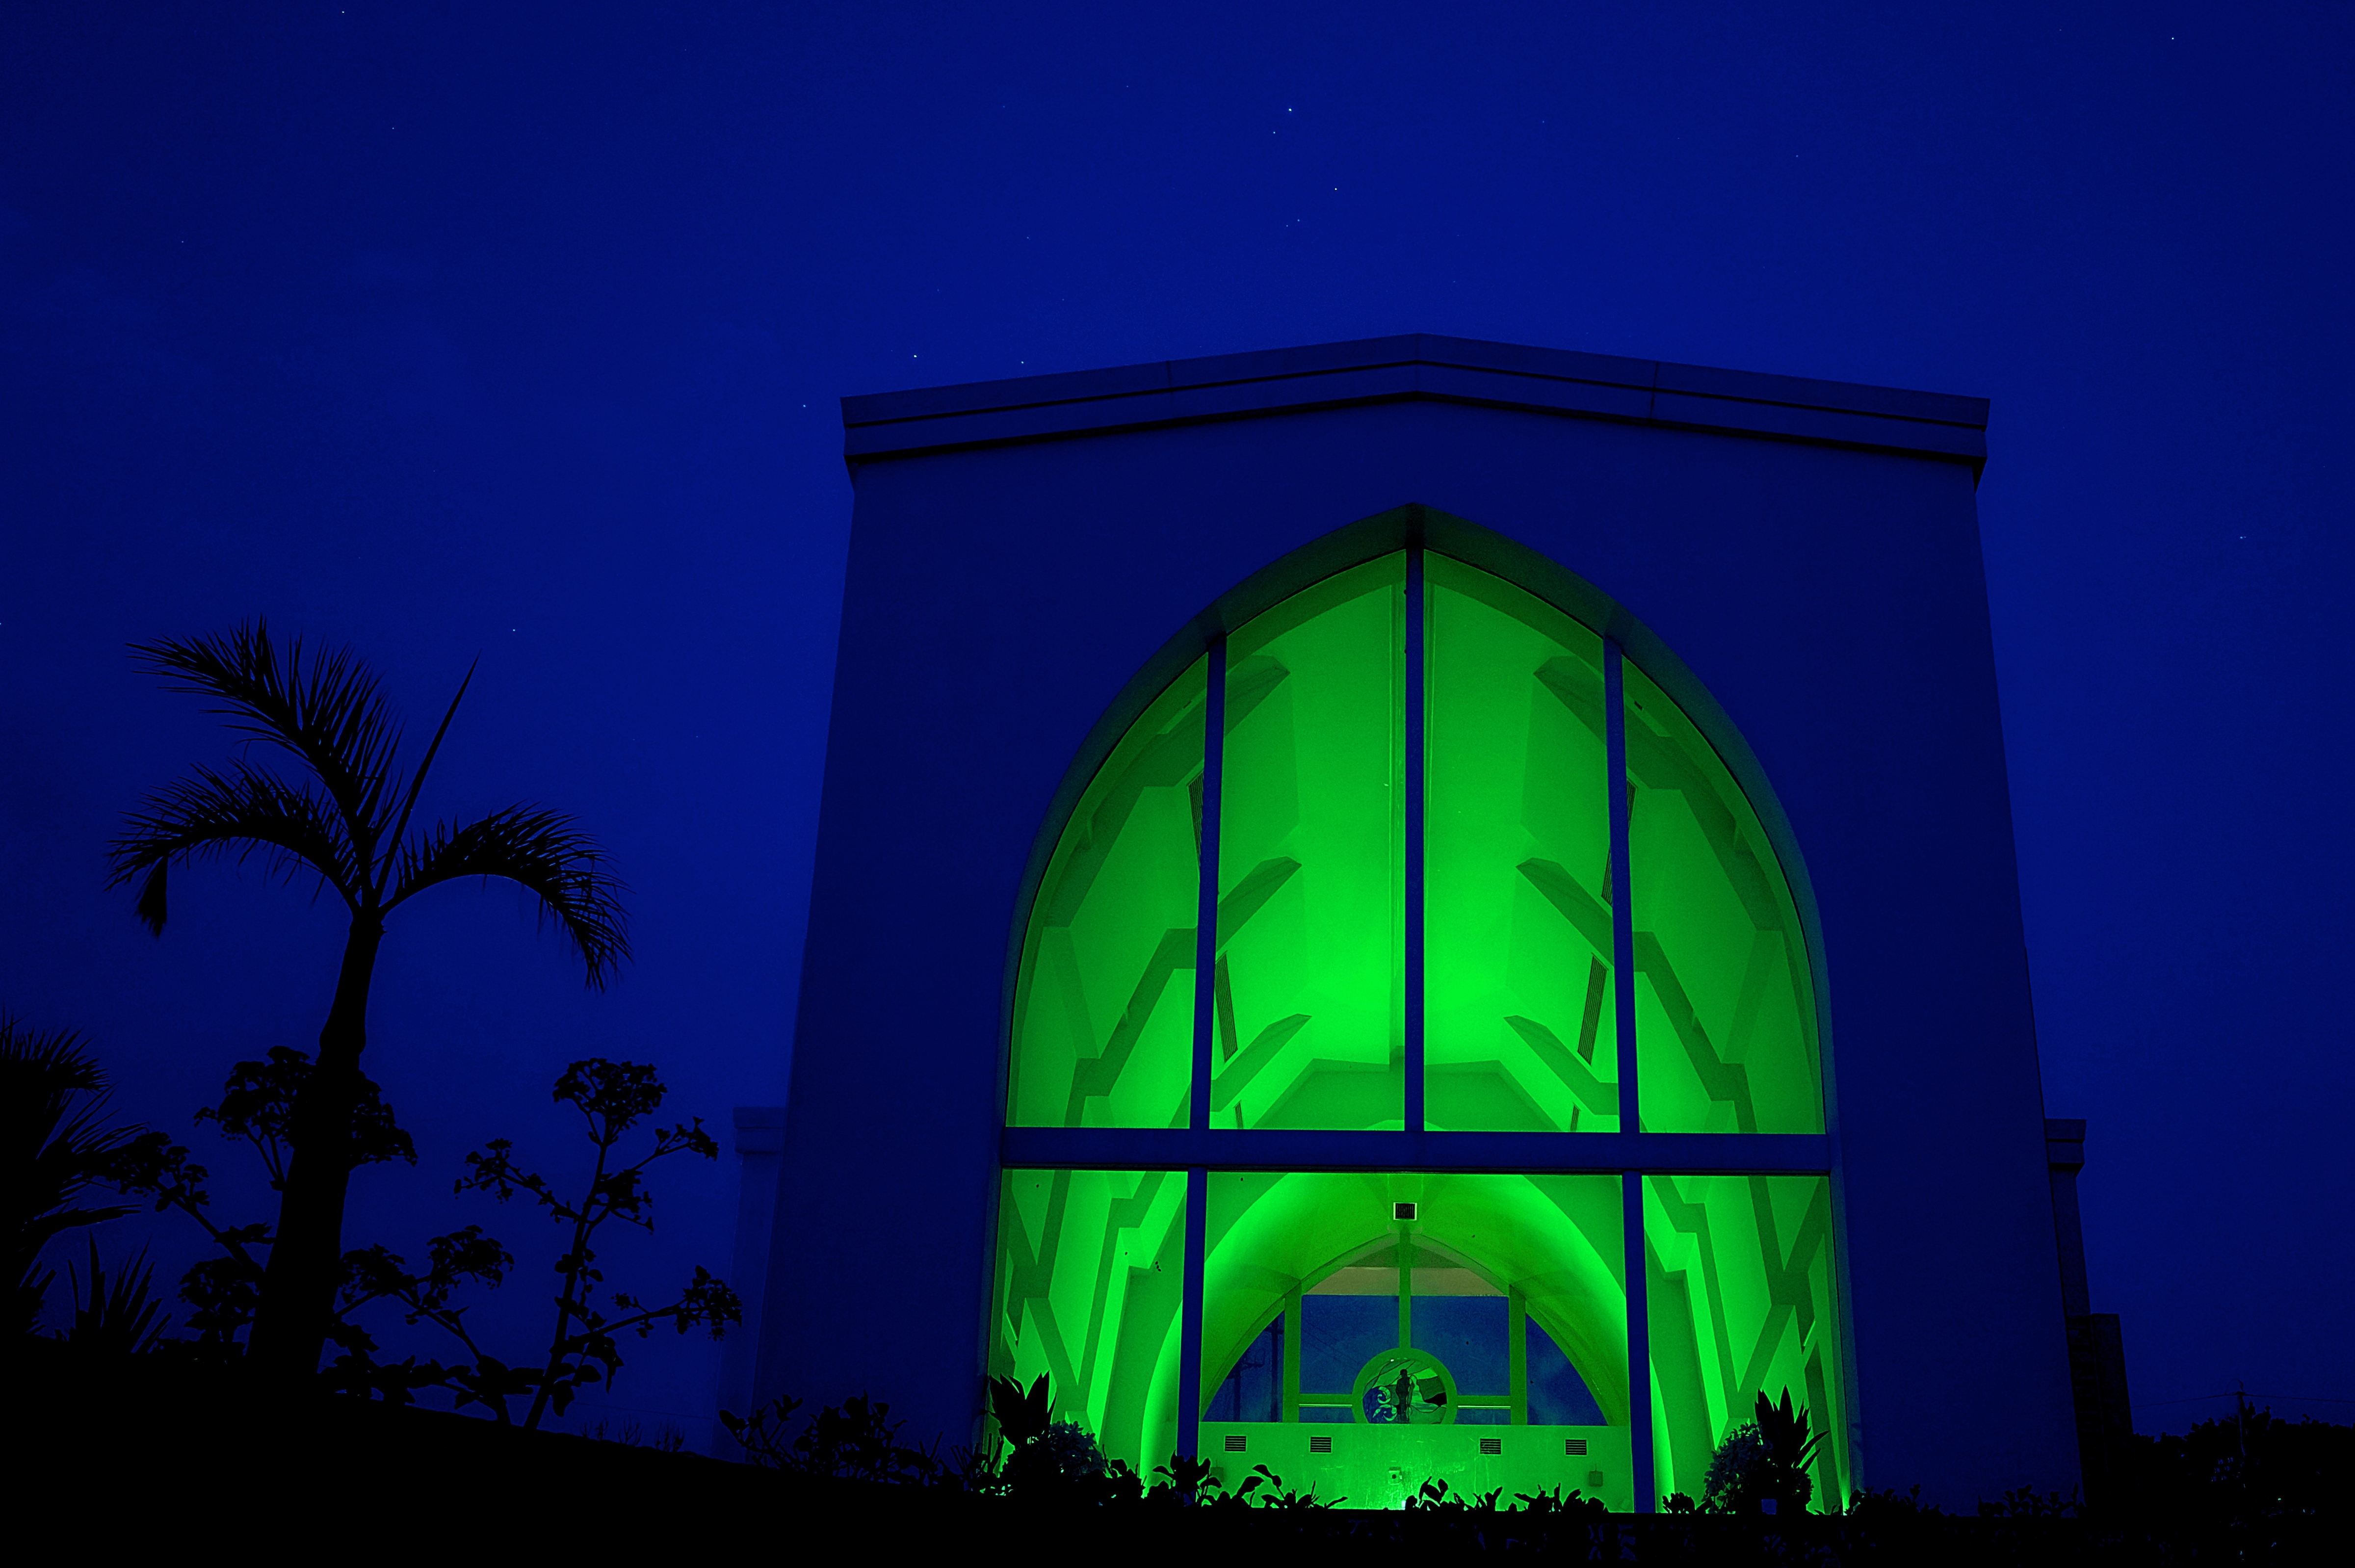
light, sky, night, dawn, seaside, tranquility, green, landmark, darkness, blue, chapel, japan, earlymorning, symmetry, longexposure, dome, okinawa, malibubeach